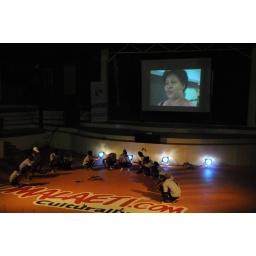
In the video there were people from Gobabis giving their opinion about the street kids in their town.